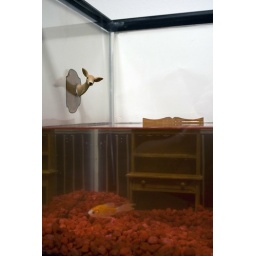
For my photo project this semester I am making miniatures. This week I made a dining room in a fish tank.